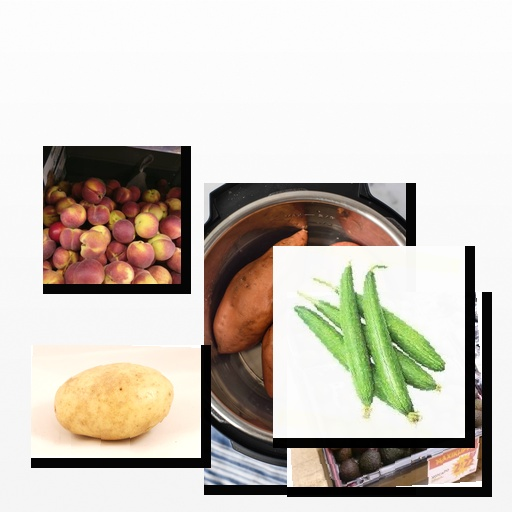
Food items: peach, sweet_potato, avocado, potato, sponge_gourd